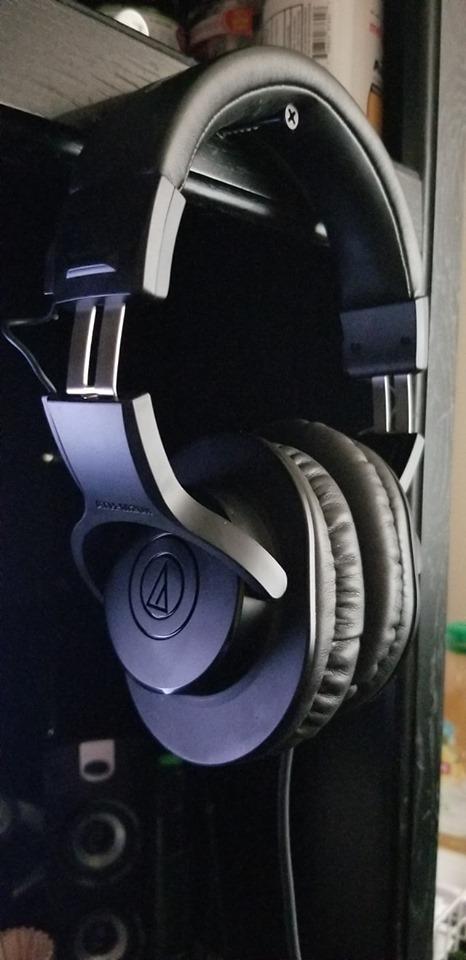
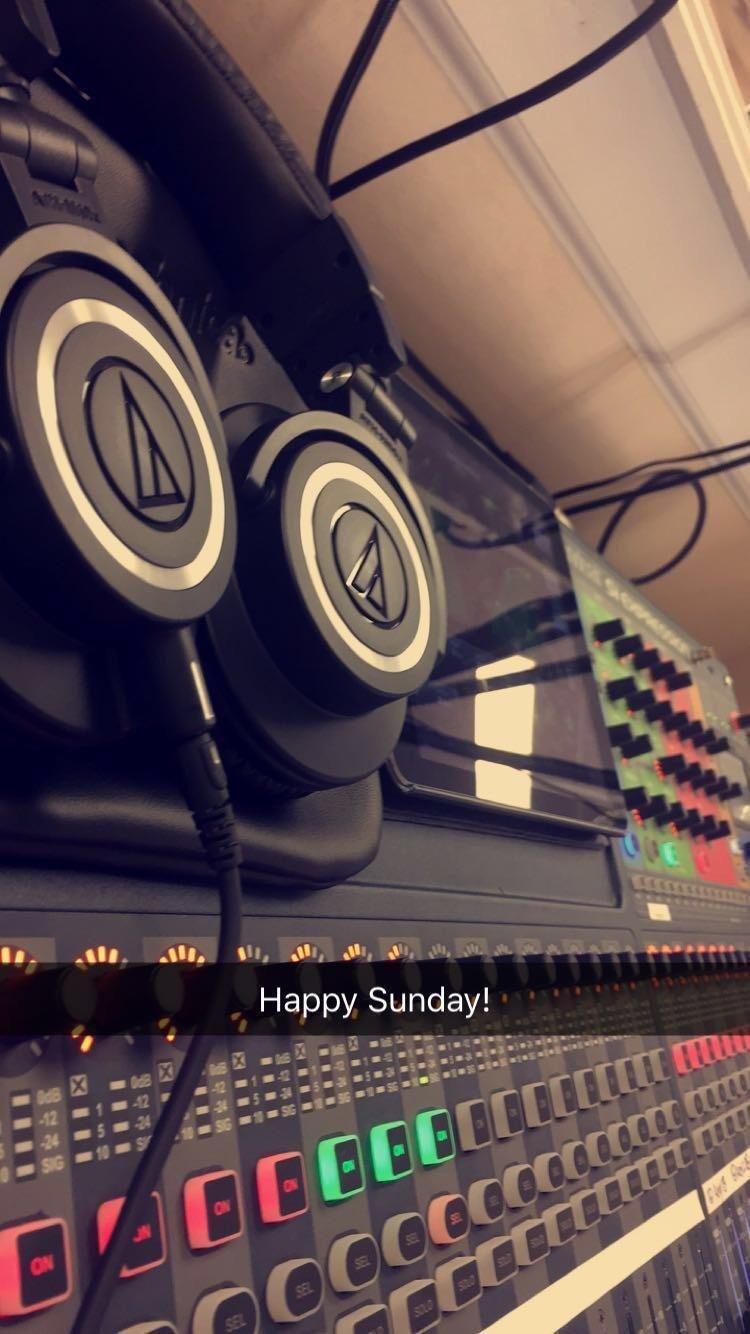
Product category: headphones
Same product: no